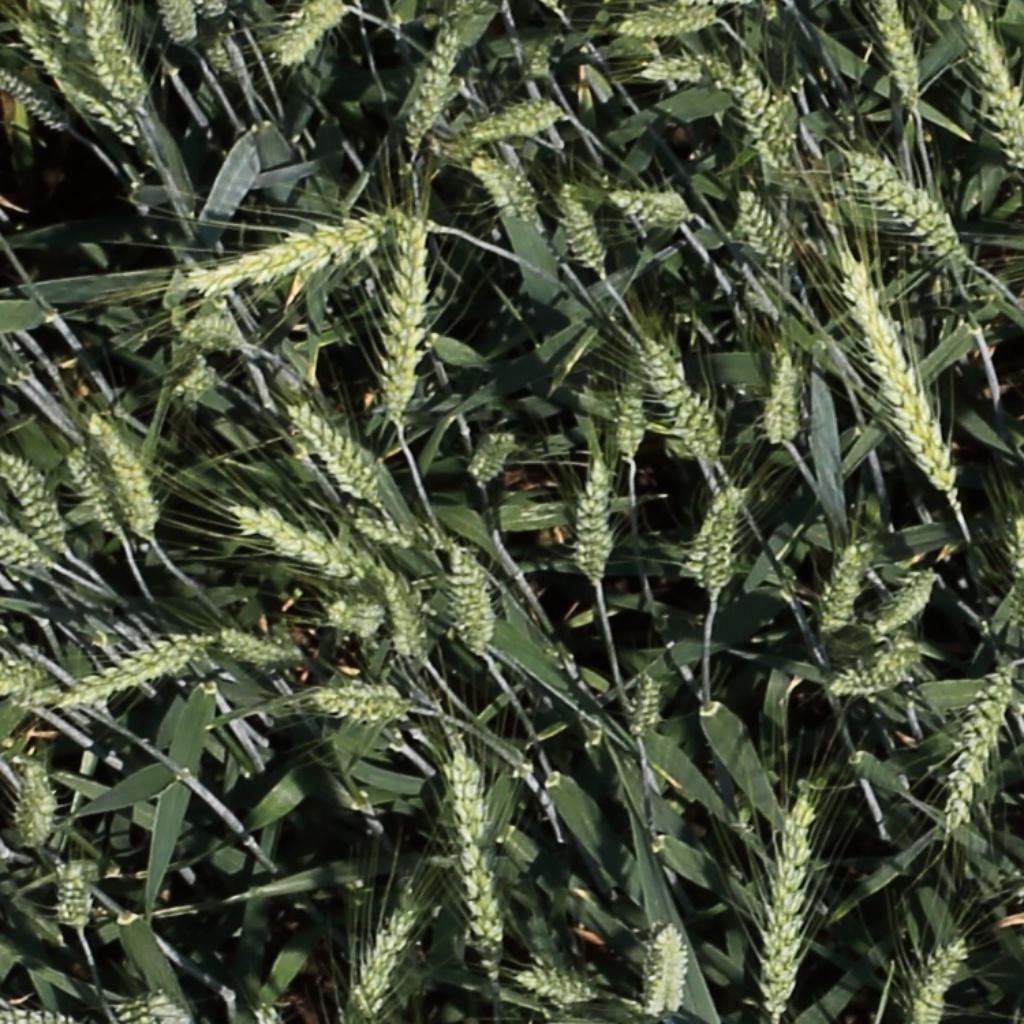
Country: Switzerland
Location: Usask
Wheat development stage: Filling